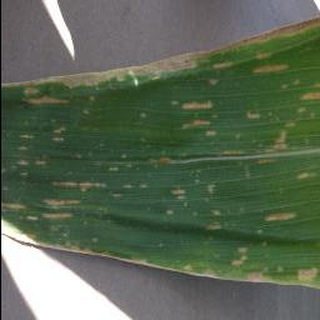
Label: corn_cercospora_leaf_spot